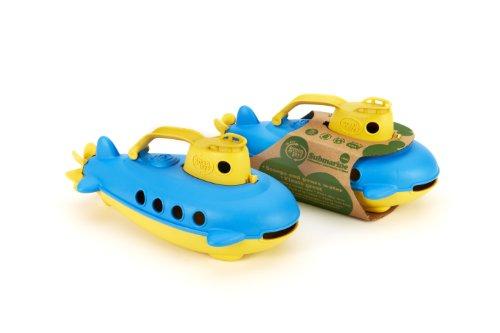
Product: Green Toys Submarine in Yellow & blue - BPA Free, Phthalate Free, Bath Toy with Spinning Rear Propeller. Safe Toys for Toddlers, Babies
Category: Toys & Games | Baby & Toddler Toys | Bath Toys
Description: Safe Watercraft: this pool toy is made using 100% earth friendly material like plastic milk jugs.
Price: $15.99
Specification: ProductDimensions:10.5x5.5x4inches|ItemWeight:6.4ounces|ShippingWeight:6.4ounces(Viewshippingratesandpolicies)|ASIN:B008LQXRBE|Itemmodelnumber:SUBY-1033|Manufacturerrecommendedage:6months-6years